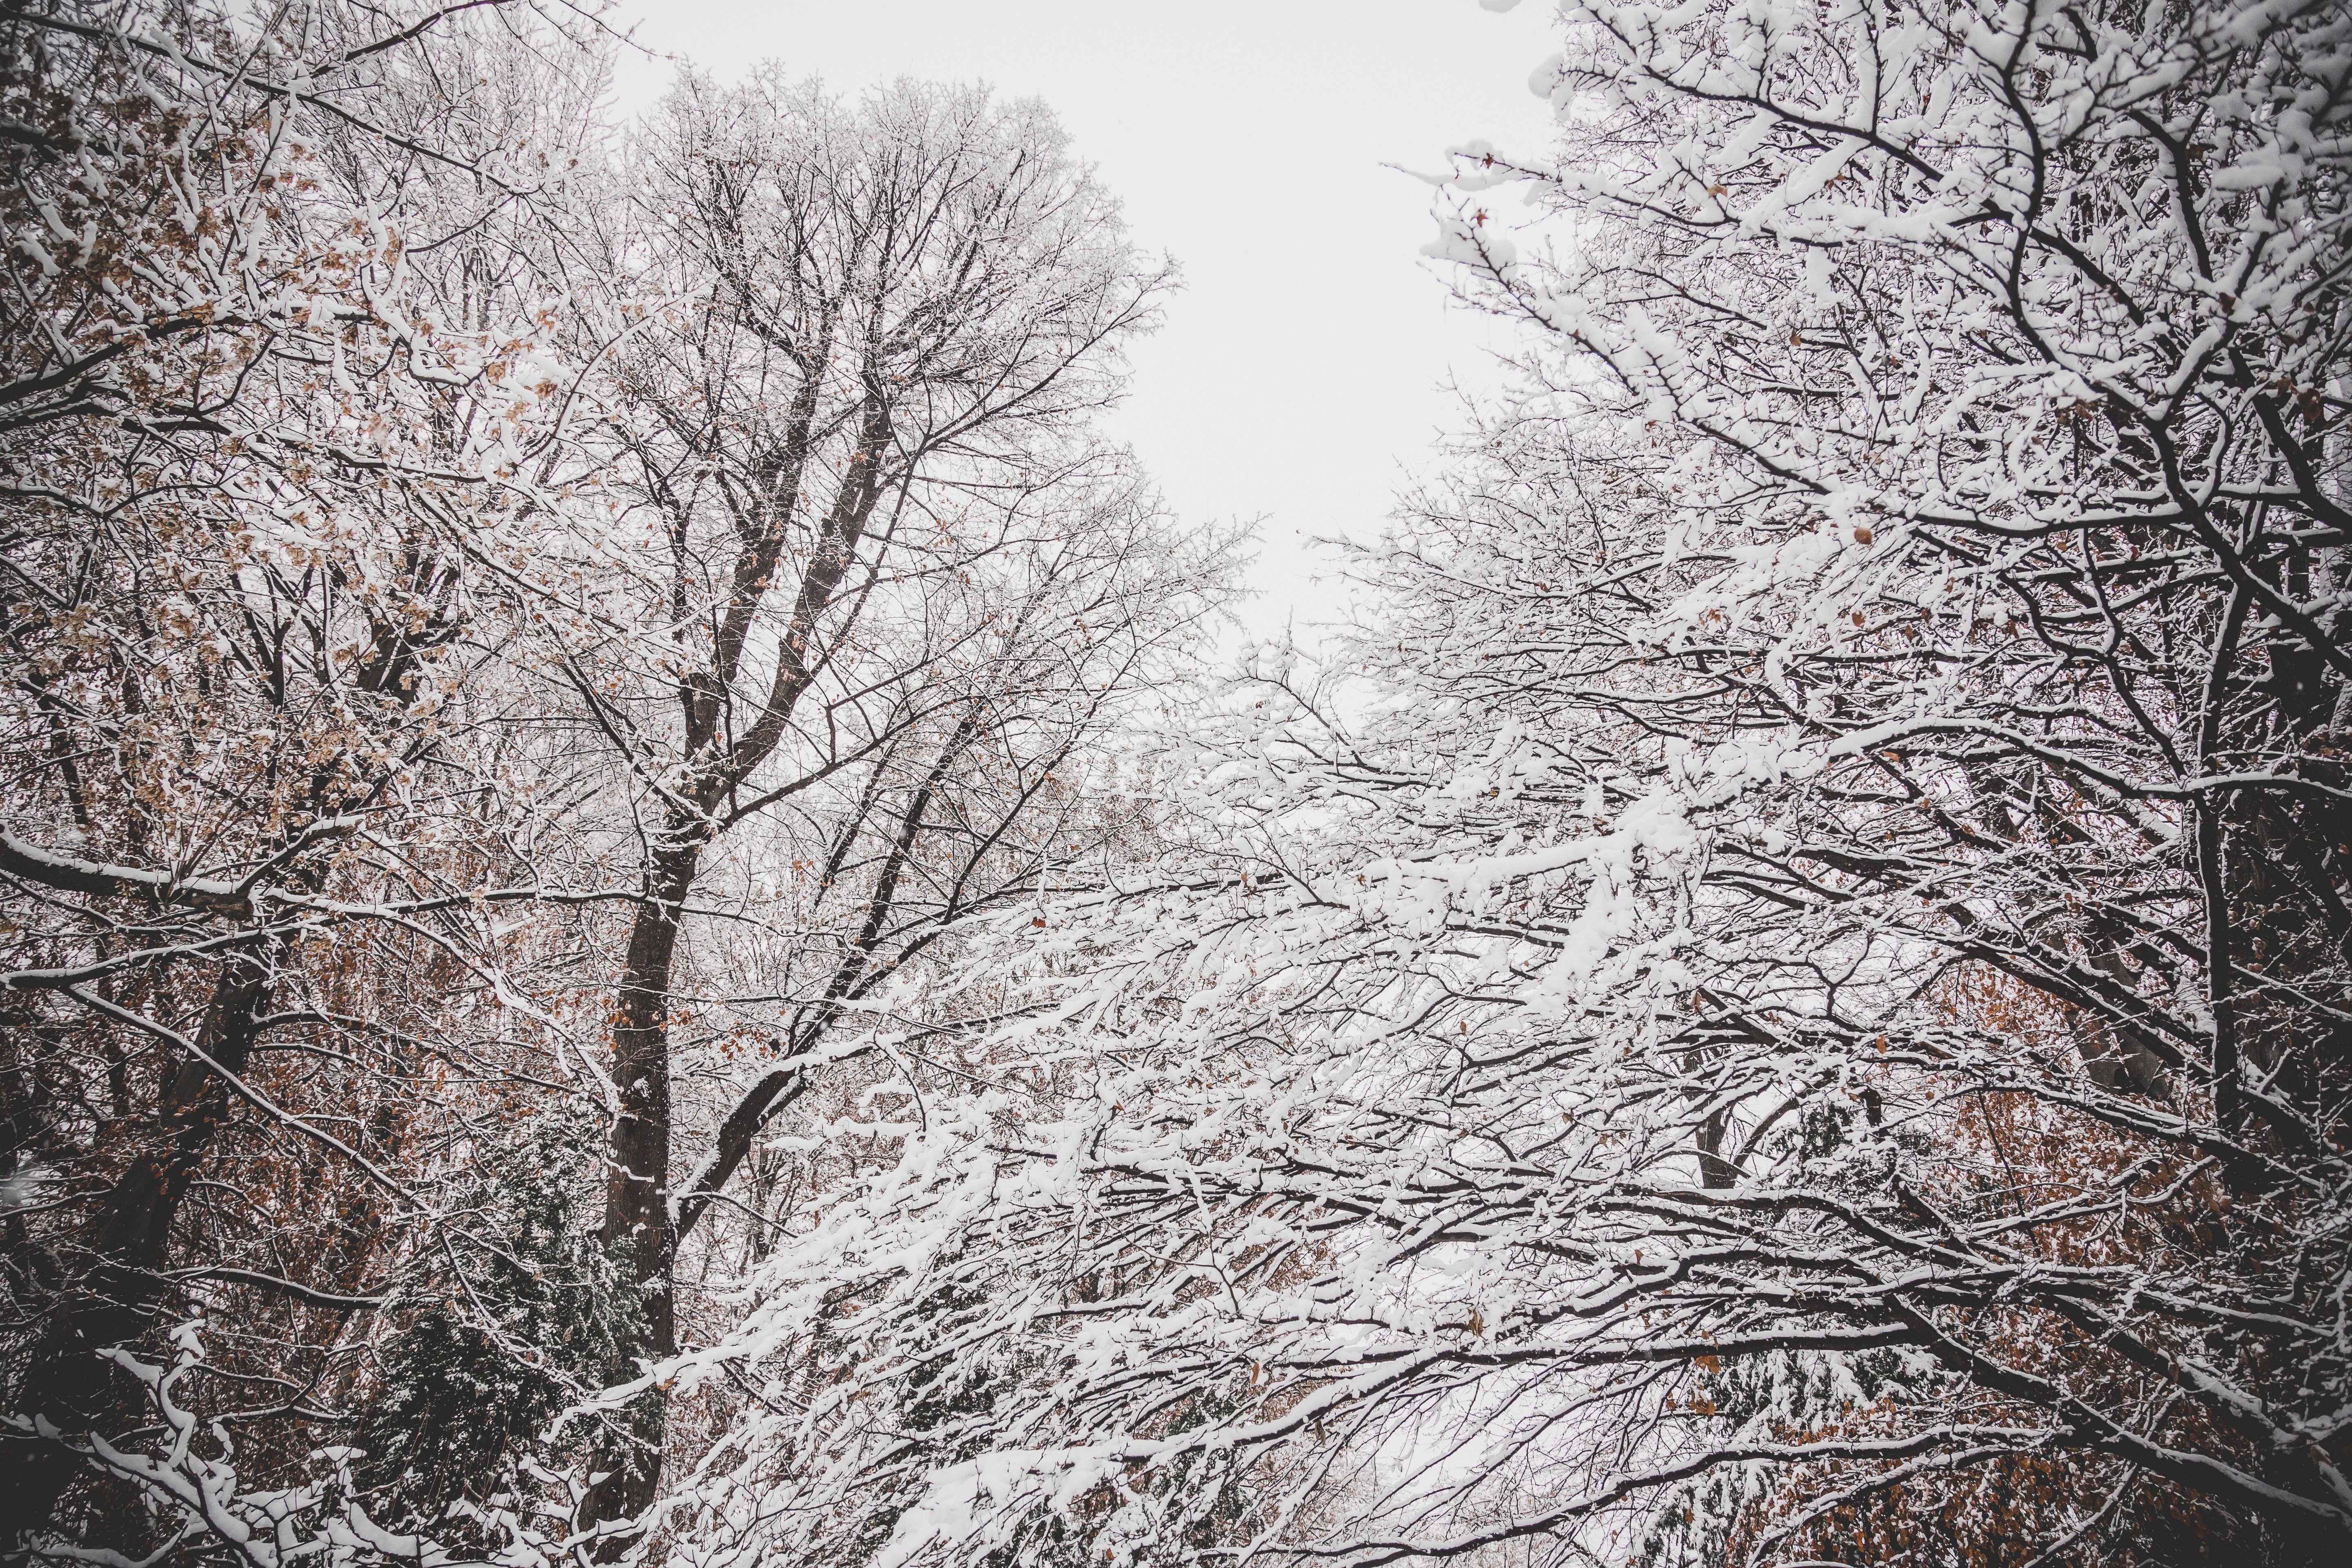
tree, branch, winter, atmospheric phenomenon, snow, natural landscape, twig, freezing, sky, woody plant, plant, frost, leaf, black and white, forest, ice, blizzard, wood, landscape, winter storm, monochrome, trunk